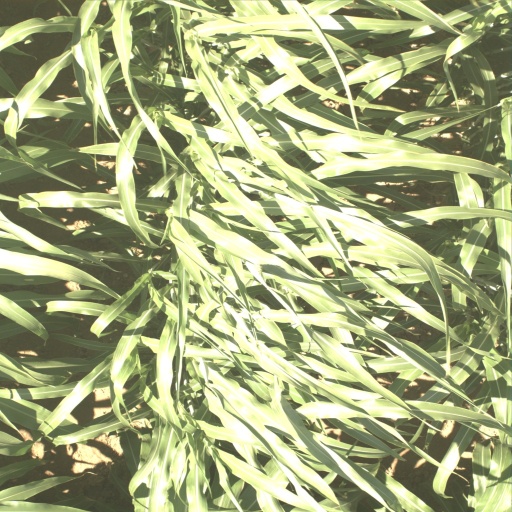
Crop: sorghum